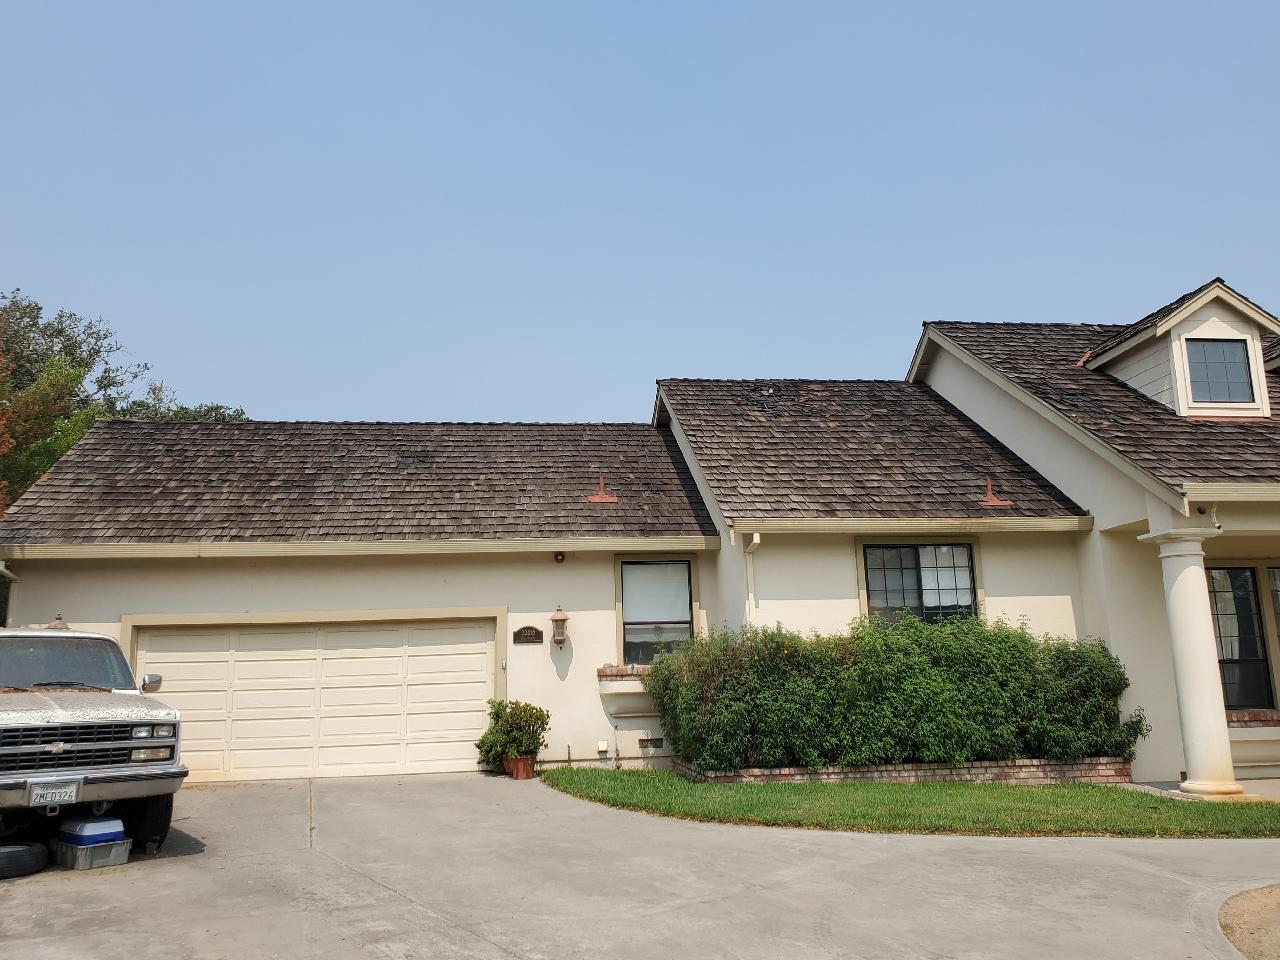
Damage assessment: affected